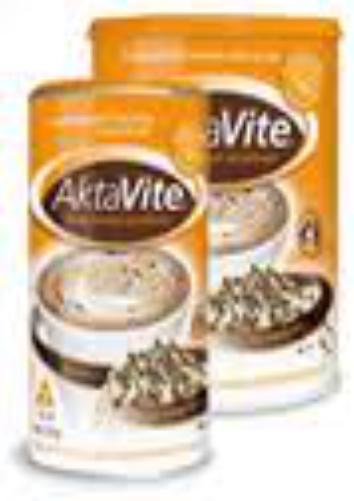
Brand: AktaVite
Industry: Food